Carolina Dog

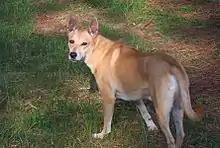
Carolina dog "Hunter" that participated in DNA testing

Brisbin (1997) conjectured that some of the Carolina dog's ancestors arrived with prehistoric Americans.